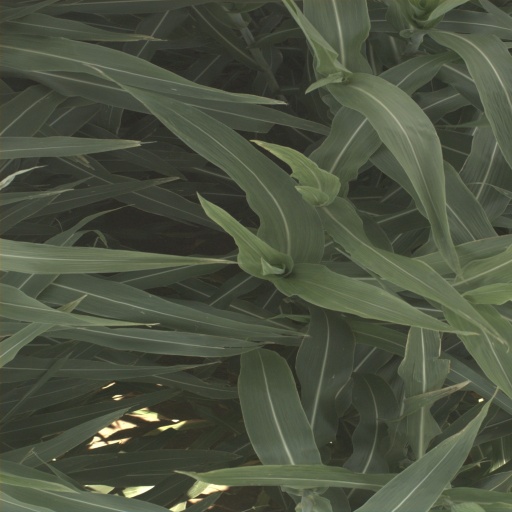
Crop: sorghum